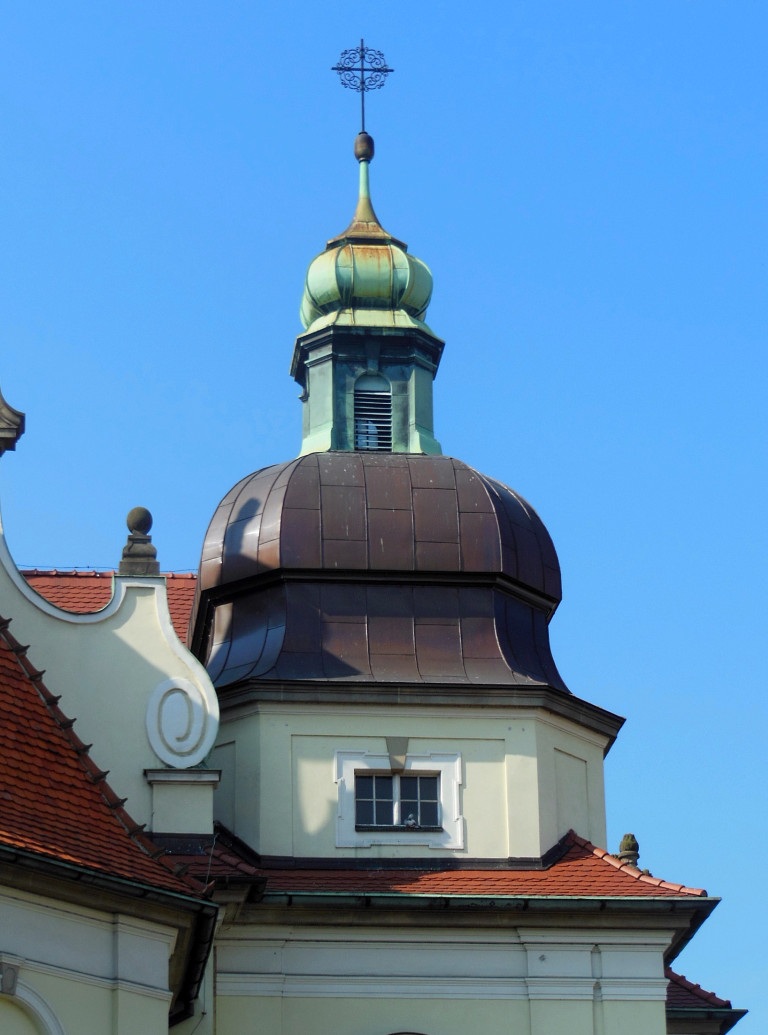
building, tower, landmark, place of worship, bell tower, religious, spire, steeple, monastery, poland, dome, baroque, sacred heart church, bydgoszcz